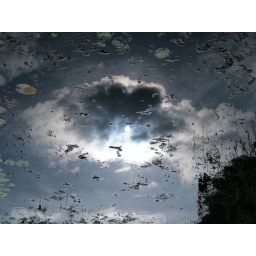
the sun's disk revealed by the utilizing the cloud and water filter